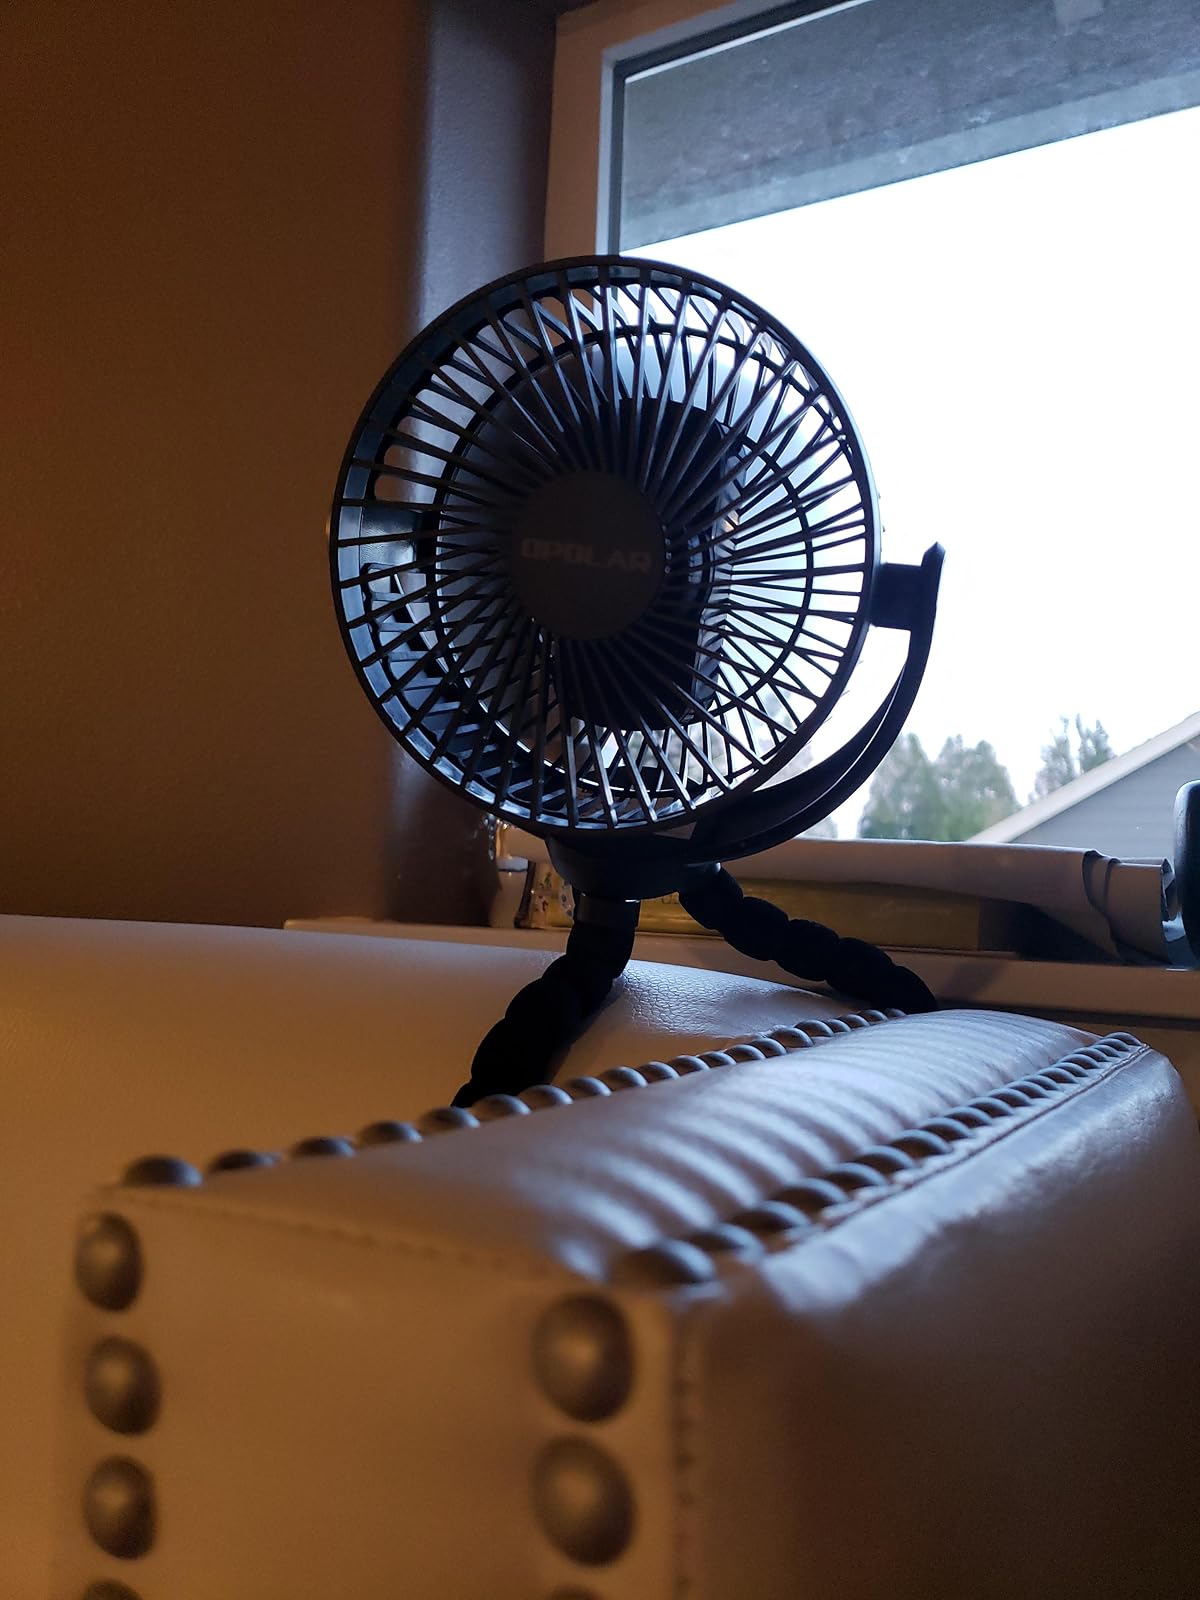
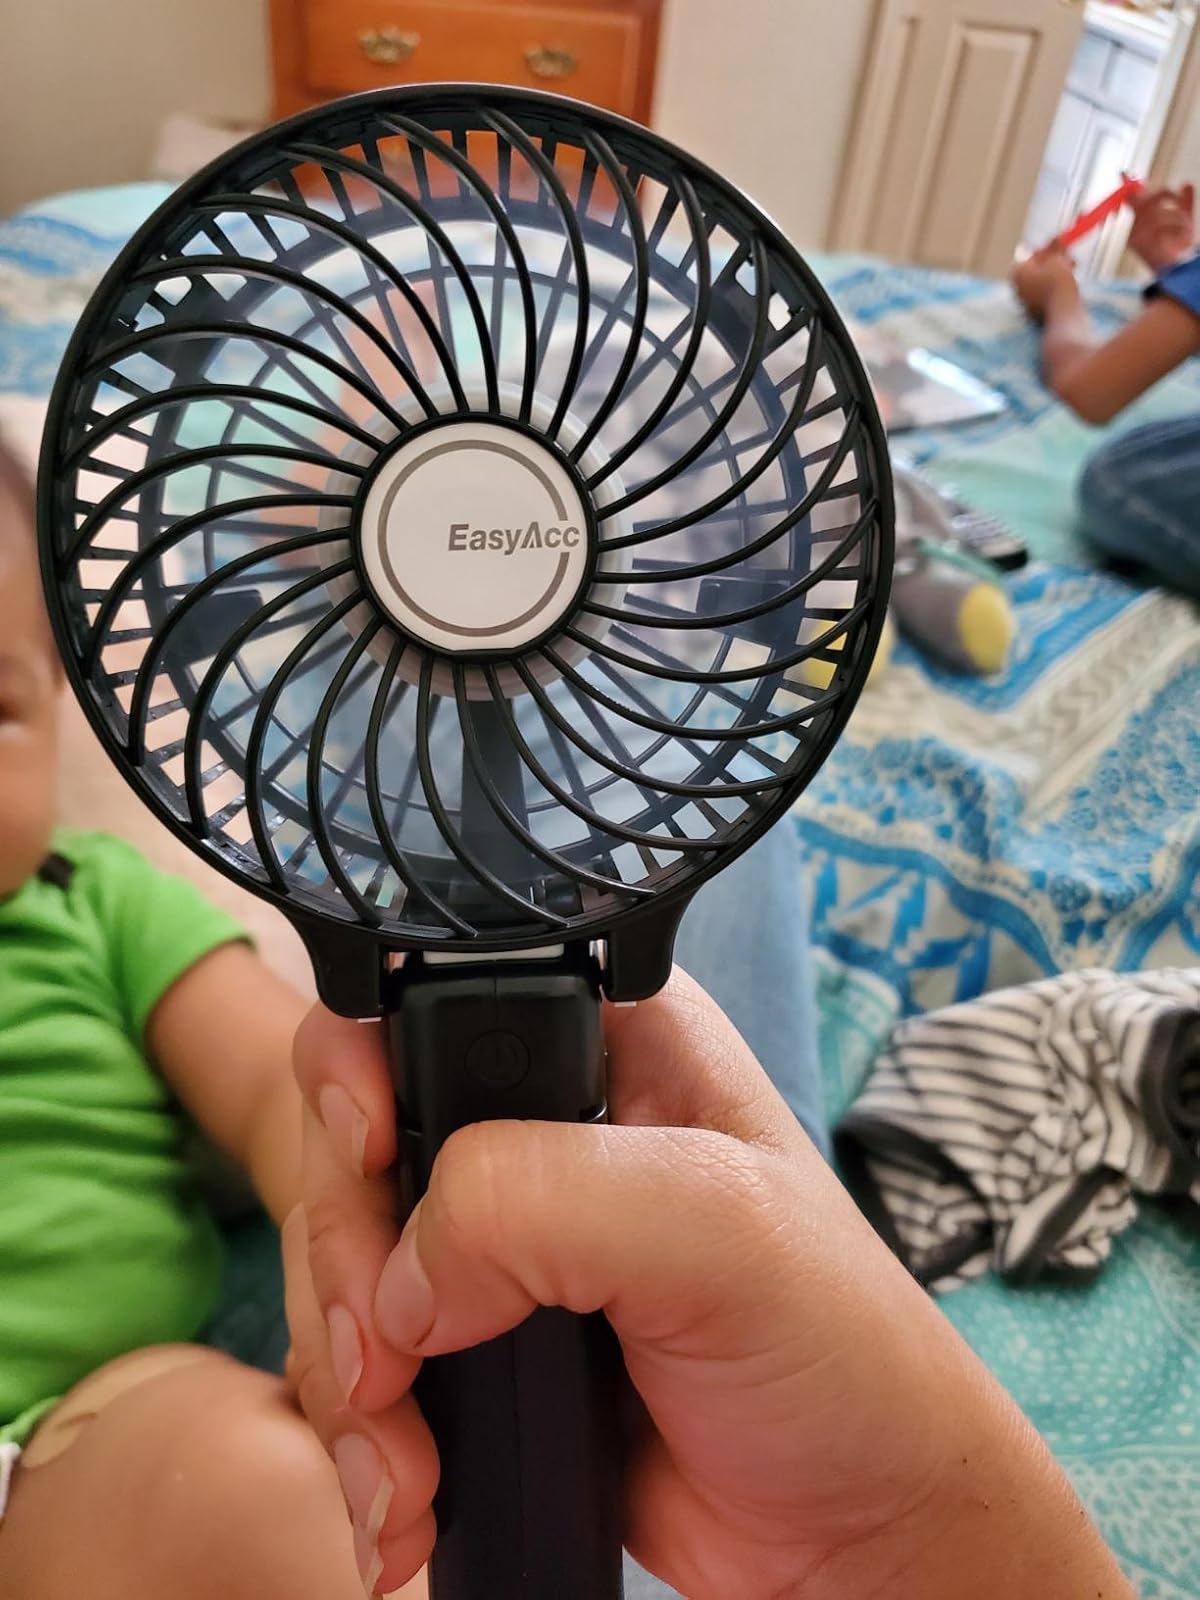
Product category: fan
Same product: no